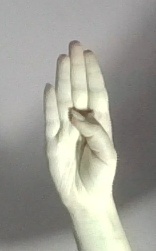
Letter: kaaf